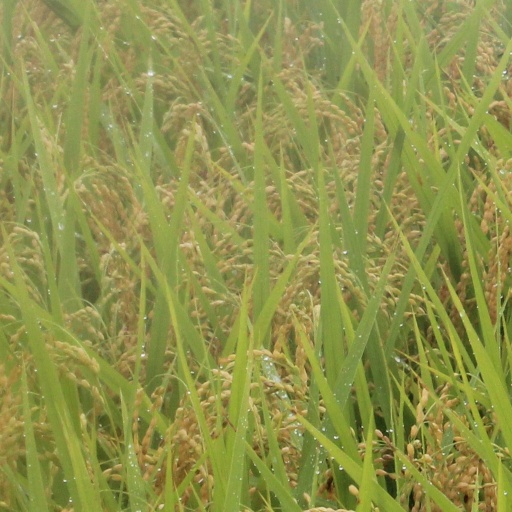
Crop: rice